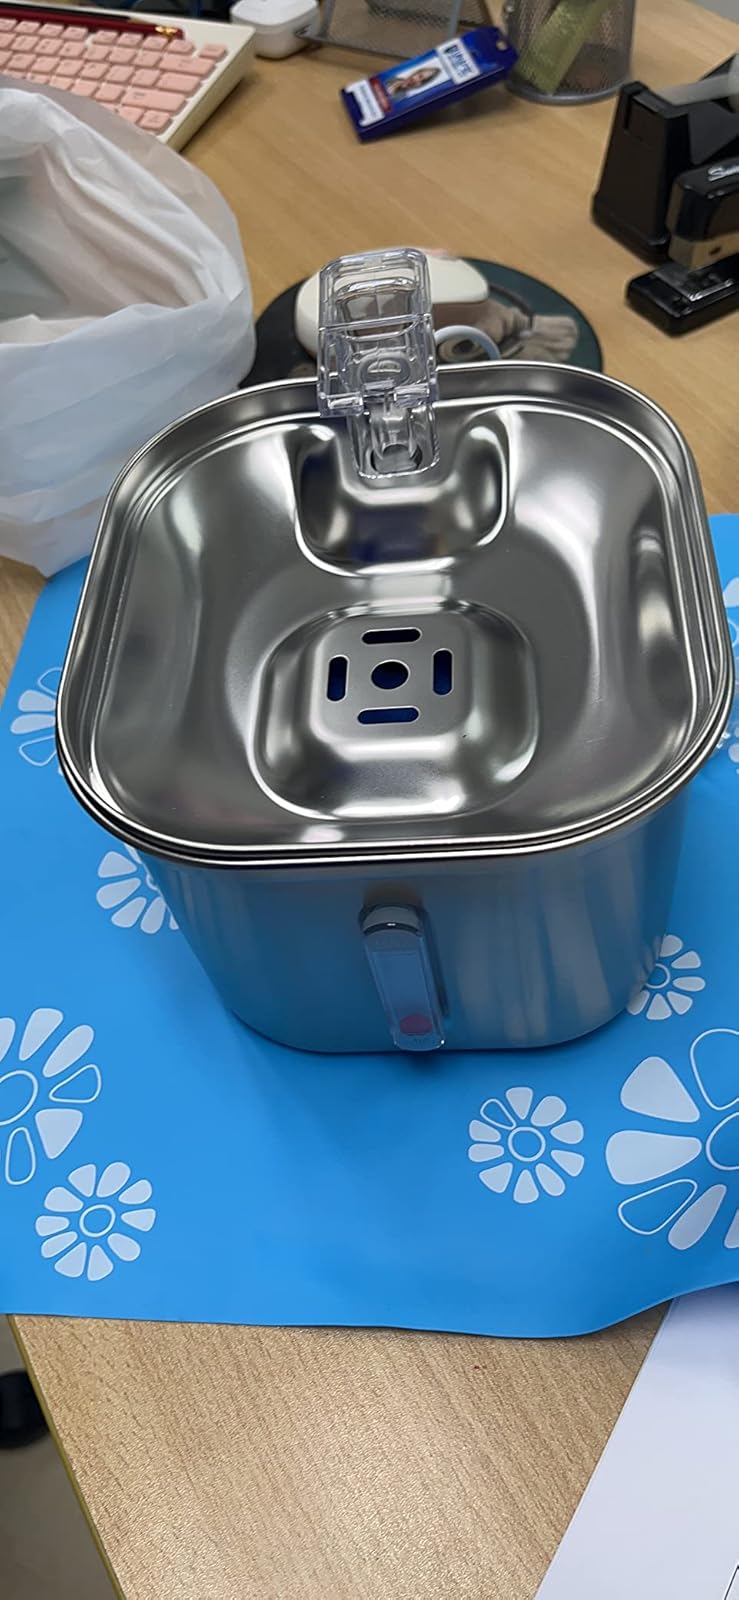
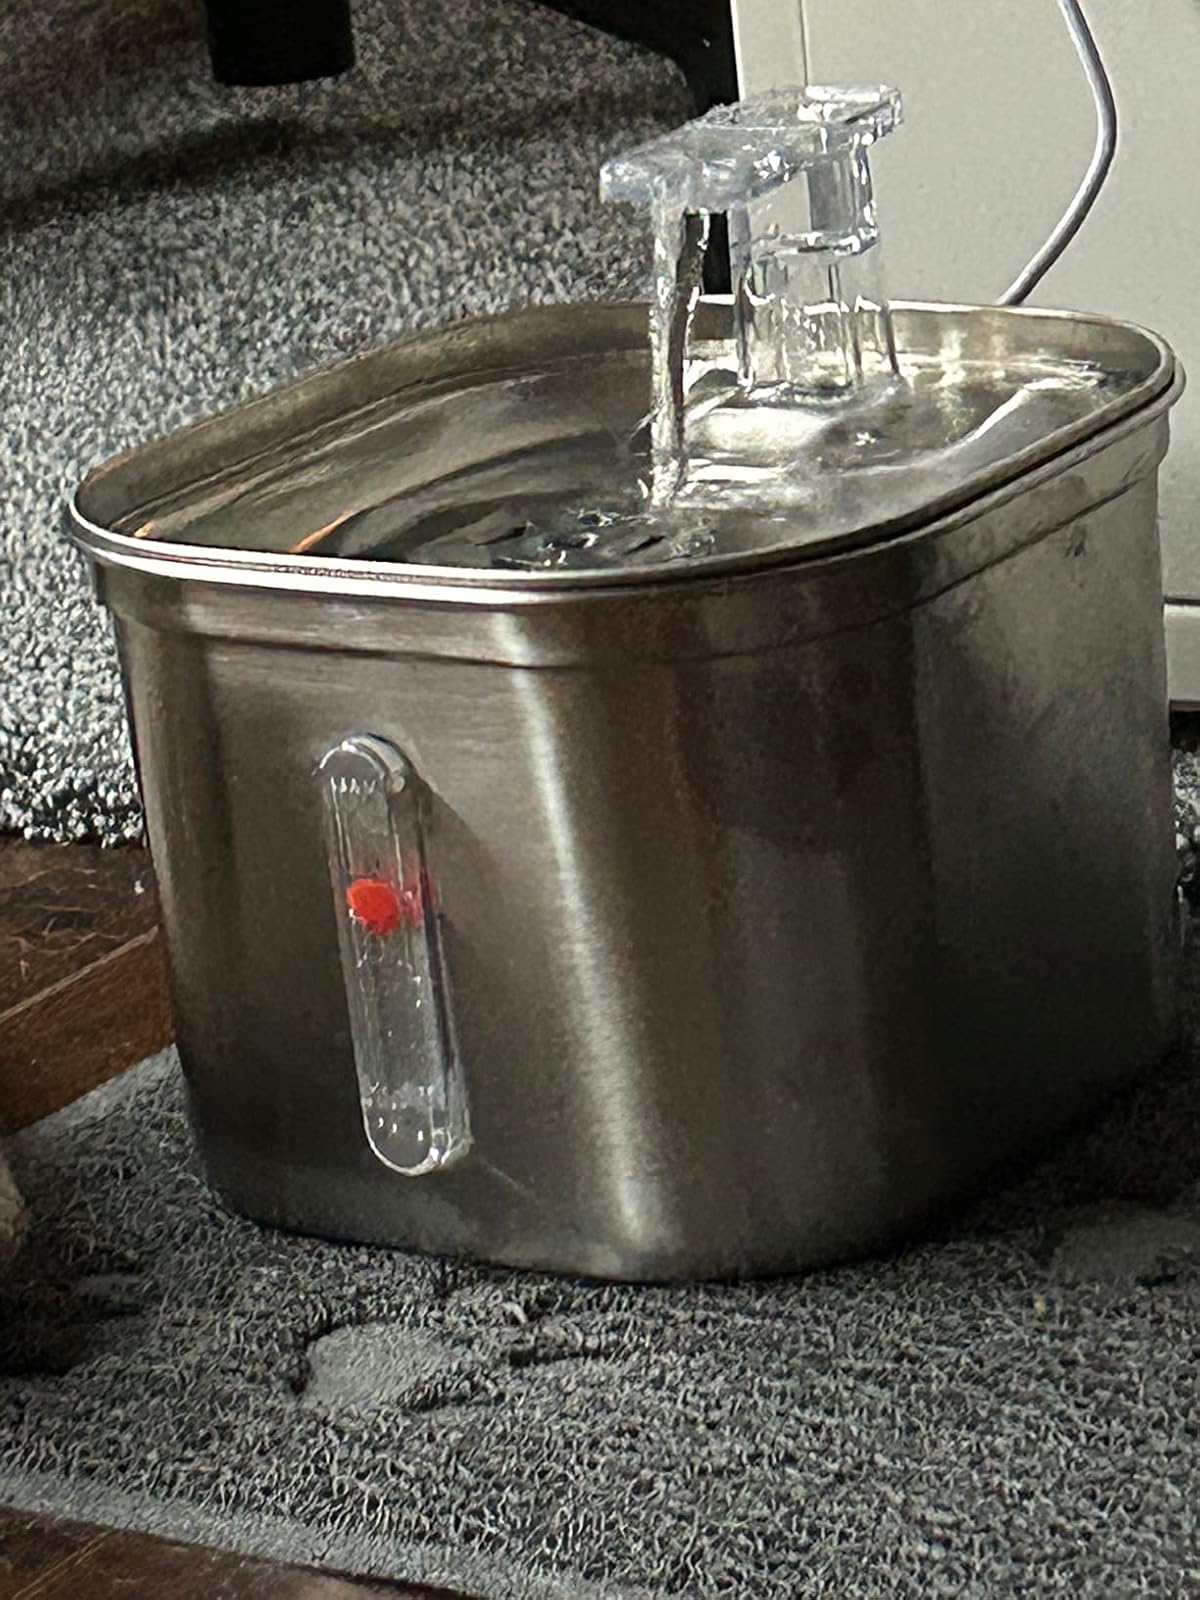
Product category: items_bowl
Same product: yes